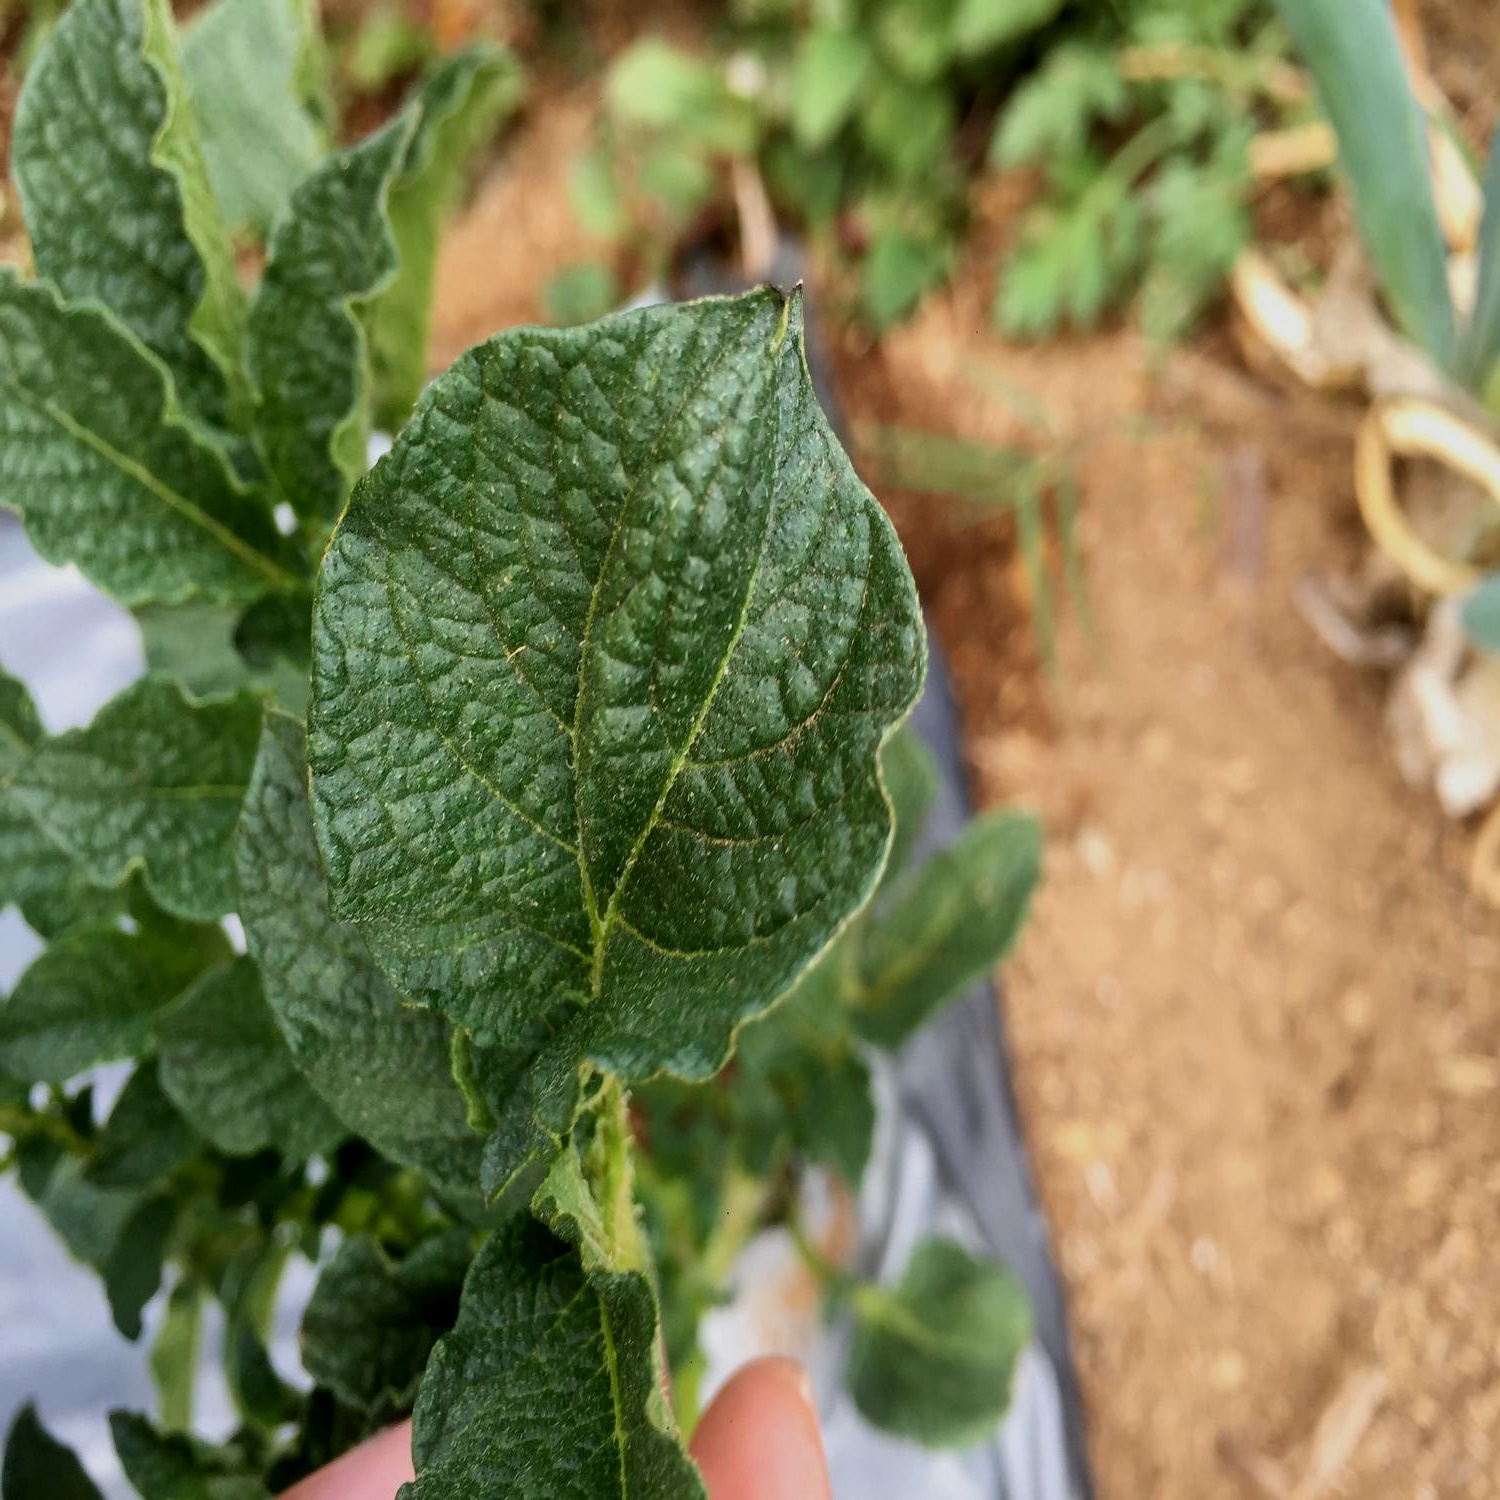
Etiqueta: Virus